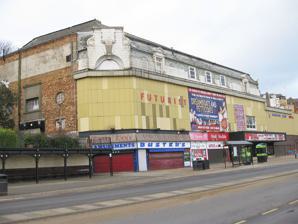
Building: Futurist Theatre
Country: United Kingdom
Year built: 1921
Theatre in Scarborough, North Yorkshire, England Futurist Theatre Address Foreshore Road Scarborough , North Yorkshire England Coordinates 54°16′56″N 0°23′38″W / 54.282360°N 0.394000°W / 54.282360; -0.394000 Owner Scarborough Borough Council Capacity 2,155 Current use Demolished (2018) Construction Opened 1921 Closed 2014 Years active 93 Architect Frank Tugwell The Futurist Theatre was a theatre and cinema in Scarborough , North Yorkshire , England. It was located on Foreshore Road, on the sea front of the South Bay. The Futurist Theatre was built to the design of Scarborough architect Frank A. Tugwell and opened on 27 June 1921 as a cine-variety theatre operated by William Catlin (Catlin Entertainments Ltd). The Futurist could seat 2,393. Originally it boasted a grandiose, ornate façade of robust, self-cleaning white glazed Carraraware tiles, the design of Henry Doulton , although this was later obscured during spring 1968 by a 'facelift' of rectangular plain yellow cladding. However, once the cladding was removed (under cover) around 2018, the tiles were judged to still be in a reasonable condition for their age. Its fitting out included an Abbott and Smith 3 Manual 45 stop organ, played by Horace Shepherd. By the end of 1929, a Western Electric sound system had been installed to the cinema, and 1954 saw the addition of a CinemaScope and 38-feet wide screen. Plans for a radical stage redesign by Captain J. H. Ritson were approved in early November 1957, stretching it a further four feet into the auditorium. Extra dressing rooms were to be positioned on the roof of the Arcadia/Palladium next door and the organ removed. This was undertaken from September 1958 once the twice nightly 'The Cyril Stapleton Band Show' had finished and although Plaxtons Builders kept at it 24 hours a day in the final weeks, they still overran – allowing the next summer production a single stage rehearsal before its opening night! During this redevelopment, film showings ceased. Another dramatic change came about during late 1966/early 1967, courtesy of architects Cassidy, Farrington & Dennys, when the stage was lengthened 15 feet backward into the former Arcadia/Palladium auditorium, which also added a stage tower. The Beatles performed there twice, on 11 December 1963 and on 9 August 1964. The popular The Black and White Minstrel Show performed there many times when it was owned (between 1966 and 1974) by Robert Luff , the producer of the stage version. The extension to the stage meant the closure of the adjacent Arcadia Theatre, which became a lounge. A new Todd-AO system integrated in May 1968 allowed the Futurist to begin showing films again. Around the same time, a balcony was mounted above the circle allowing the theatre to accommodate 2,155 seats. The Futurist had the twelfth-largest capacity of a theatre in the country, and the fifth-largest outside London. During the 1980s, Scarborough Borough Council took over the property and leased the theatre to Apollo Leisure Ltd (UK), which ran it until September 2002. In December 2002, Barrie C. Stead , who also runs the Hollywood Plaza cinema, took over the Futurist and refurbished the theatre and cinema, installing new projectors, DTS sound system and a new CinemaScope screen. Annually, the theatre predominately maintained consistent acts throughout the months of July and August. In the winter of 2011, the Futurist managed to attract over 16,000 people during eight sell-out performances of Calendar Girls produced by Dafydd Rogers and David Pugh . The theatre closed on 6 January 2014 after the operator's lease expired. On 9 January 2017, Scarborough Borough Council voted to demolish the theatre, by the narrowest of margins (22–21). The decision was a controversial one, as not all the councillors voted, and many locals and visitors alike, would have preferred the venue to be saved, restored and modernised. The building was demolished by August 2018. The fate of the site is uncertain. However, interest has been shown from the Flamingoland group, who gave a large donation to the incumbent conservative party prior to the ramping up of the parties campaign to demolish the building. Demolition of the building began in June 2018 and was completed in August 2018. The demolition and associated land works cost local taxpayers £3.91 million. Plans for a new FlamingoLand attraction on the site were revealed in February 2019. Gordon Gibb , Chief Executive of Flamingoland, announced in January 2022 that the company had reluctantly withdrawn its interest in the site, due to differences in development plans between the company and the local council. References